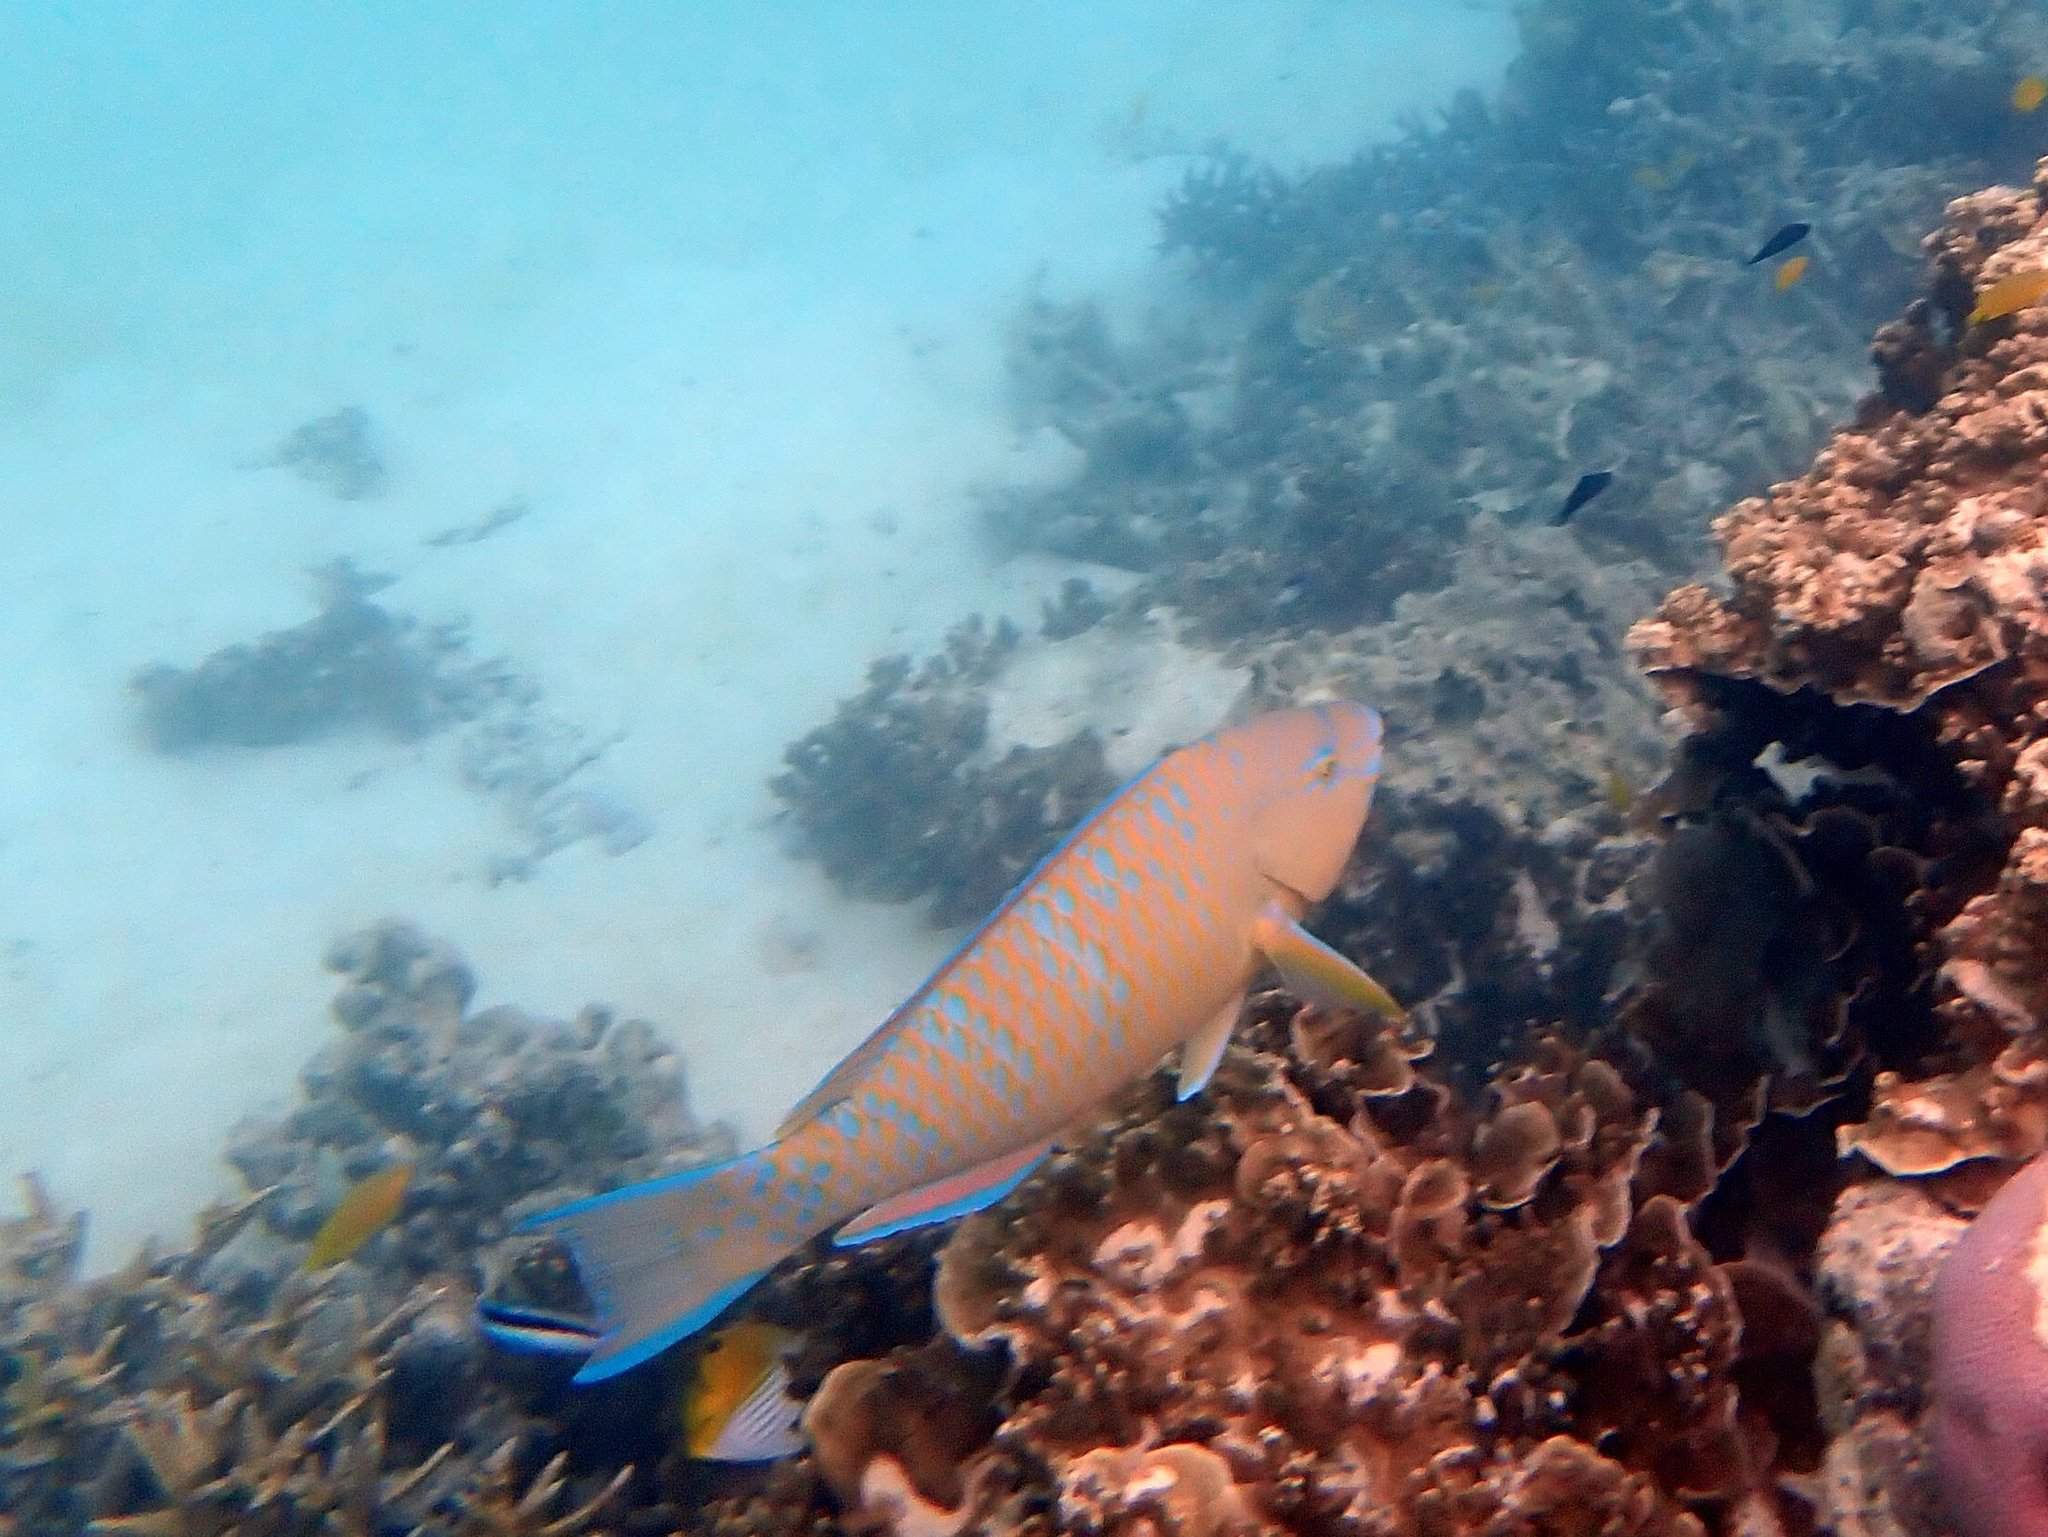
Scarus ghobban (Blue-barred Parrotfish)